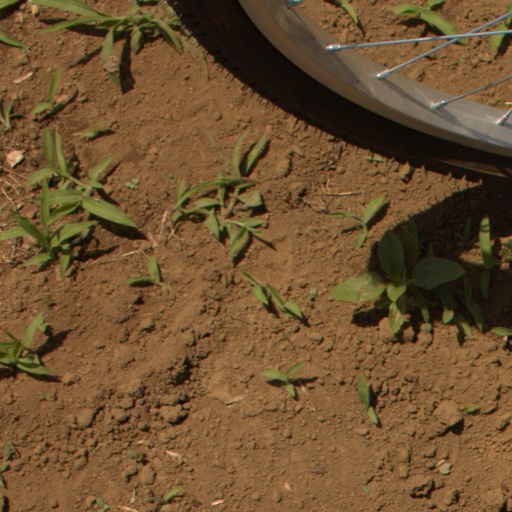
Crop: Jerusalem artichoke